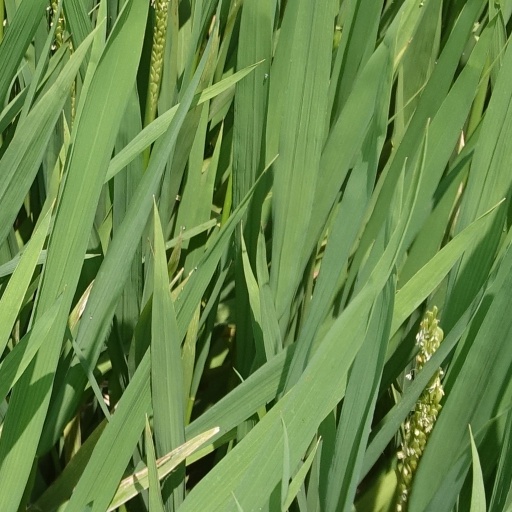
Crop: rice